Jim Bridenstine

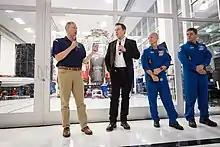
Bridenstine, Elon Musk and NASA astronauts Robert Behnken and Douglas Hurley in front of the Crew Dragon capsule Endeavour as it was being prepared for the Crew Dragon Demo-2 mission (2019)

In March 2019, Mike Pence pushed NASA to land humans on the Moon in 2024 instead of the initially planned 2028. Bridenstine stated that for it to happen, the Space Launch System would need to be accelerated, along with various other aspects such as the LOP-G, an orbiting space station around the Moon. Bridenstine also considered commercial Heavy-Lift rockets such as the Delta IV Heavy or Falcon Heavy. The idea was scrapped due to the logistical issue of docking an Orion and a European Service Module and the aerodynamics of using a Falcon Heavy.